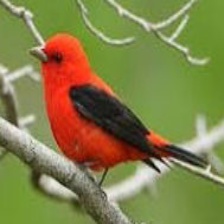
Species: SCARLET TANAGER
Scientific name: PIRANGA OLIVACEA